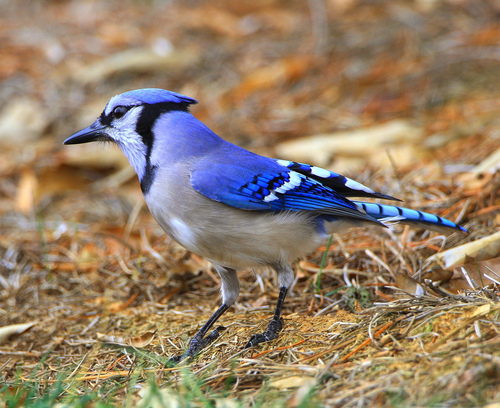
mostly bright robin blue colored bird, with an off white belly, one white wingbar and black accents on wings, black mallor stripe and eyering.
this bird has vibrant blue bill along with a white and brown belly, and brown breast.
this bird has a long blue beak, a white belly, side and breast with blue feathers on its back.
a bright blue bird with black sharp black beak, black stripes around its head, across its wings and white throat and whose blue plumage is in stark contrast to its white belly and flanks.
this bird is blue, white, and black in color with a blue and black beak, and black eye rings.
this bird is bright blue with a white belly, the beak is blue as well and its crown comes to a point behind its head.
this beautiful blue bird has a white underbelly and a two toned blue tail, with a ring of black around it's neck.
this bird has blue feathers with white spots on its wings and a stripy tail.
this bird has a white breast, blue white spotted wings and blue crown.
this bird has a light blue crown with light brown sides and blue coverts.
Species: Blue Jay